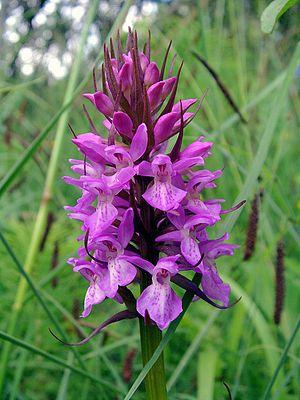
La réserve naturelle régionale du vallon de la petite Becque est une réserve naturelle régionale située dans les Hauts-de-France. Classée en 2010, elle occupe une surface d'un hectare et protège des habitats comprenant des prairies humides et des mares.